Donaldson & Burkinshaw

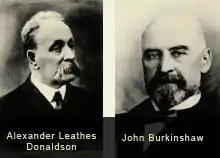
Two of the Firm's Founders

The firm's founders, Alexander Muirhead Aitken, Alexander Leathes Donaldson and John Burkinshaw, were British expatriates who had come to Singapore in the 19th century when the island was a British Crown Colony.